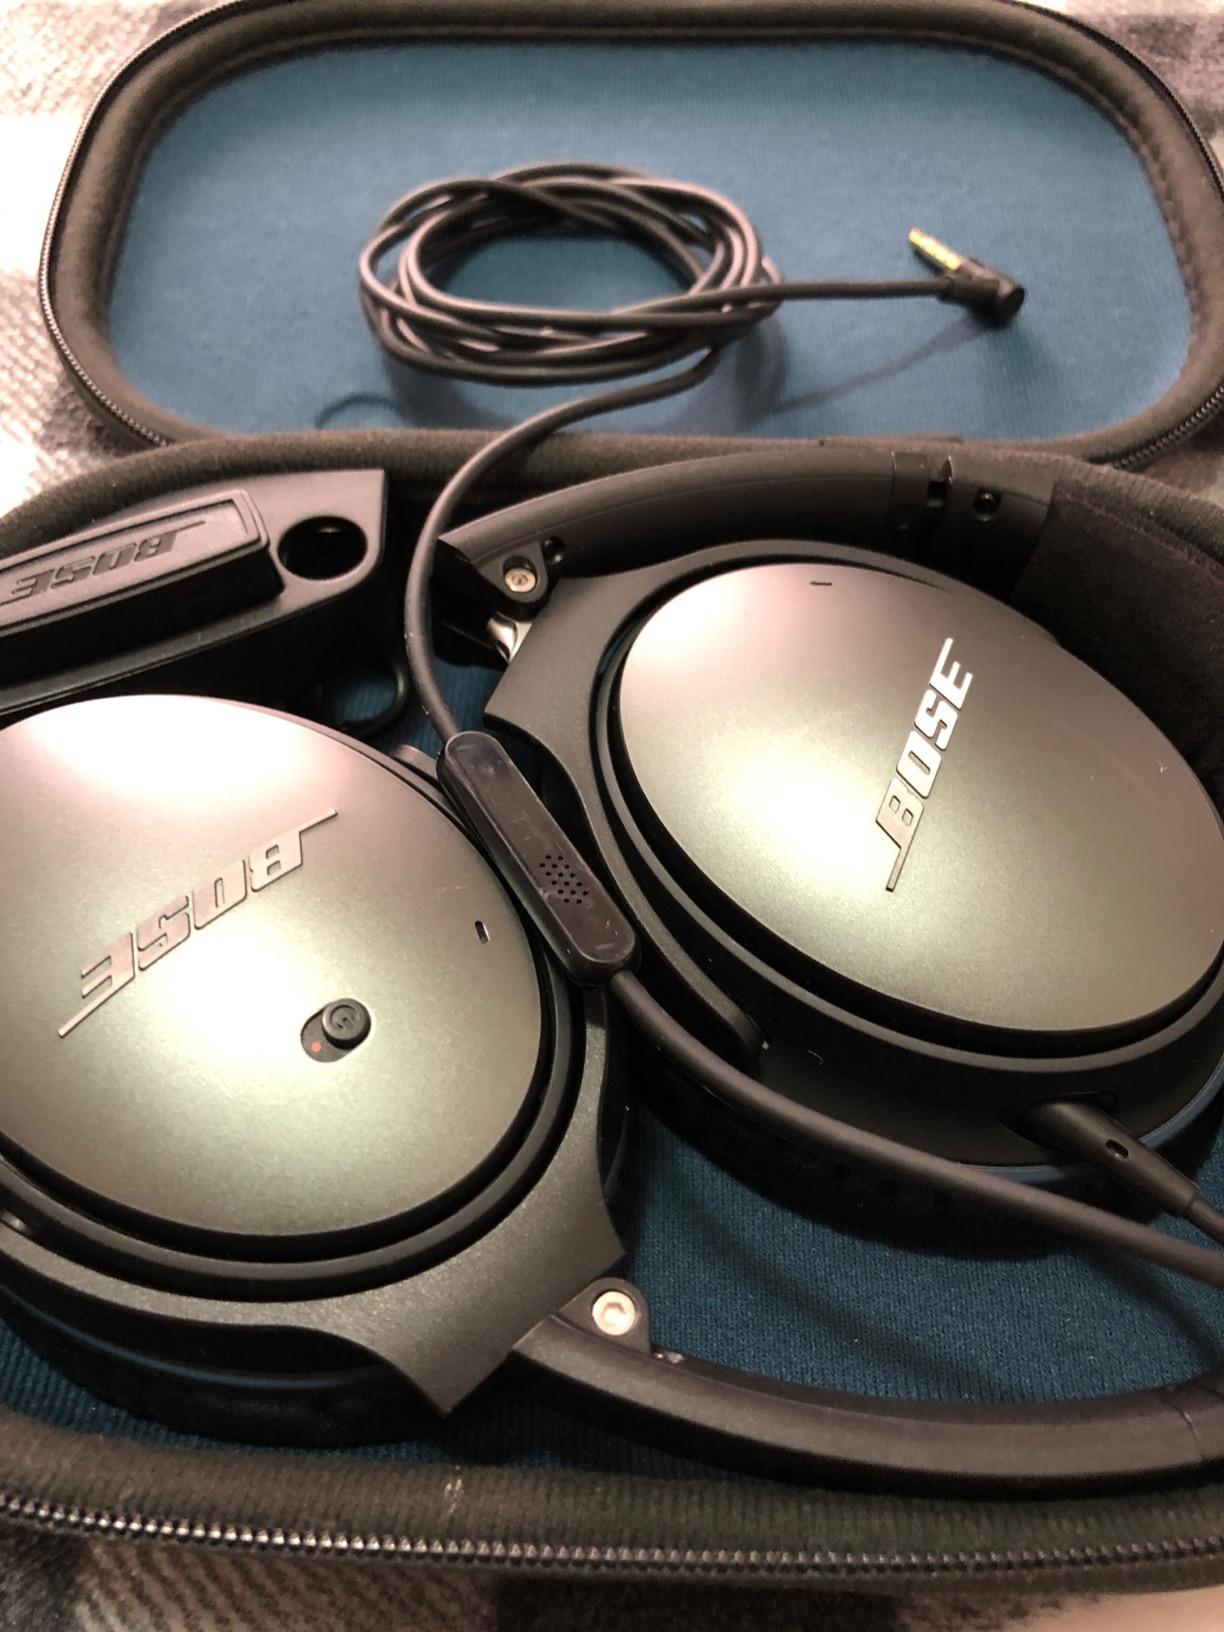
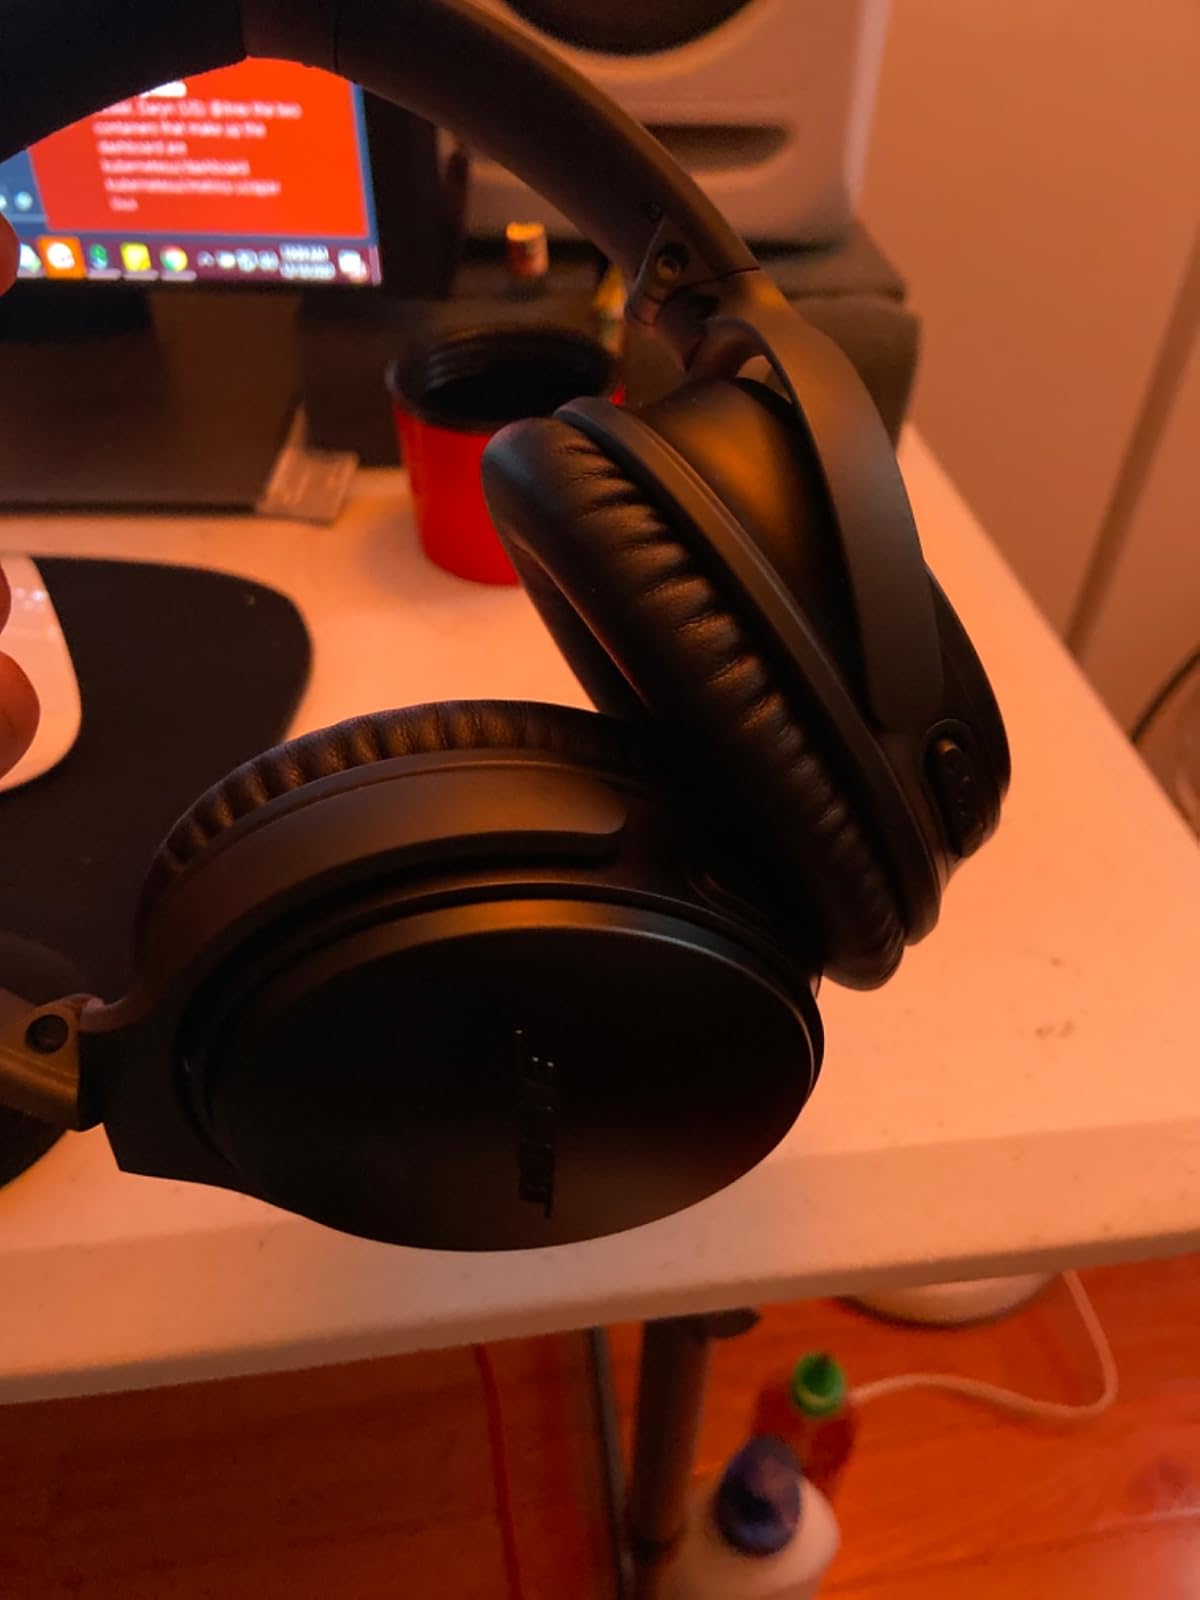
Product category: headphones
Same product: no